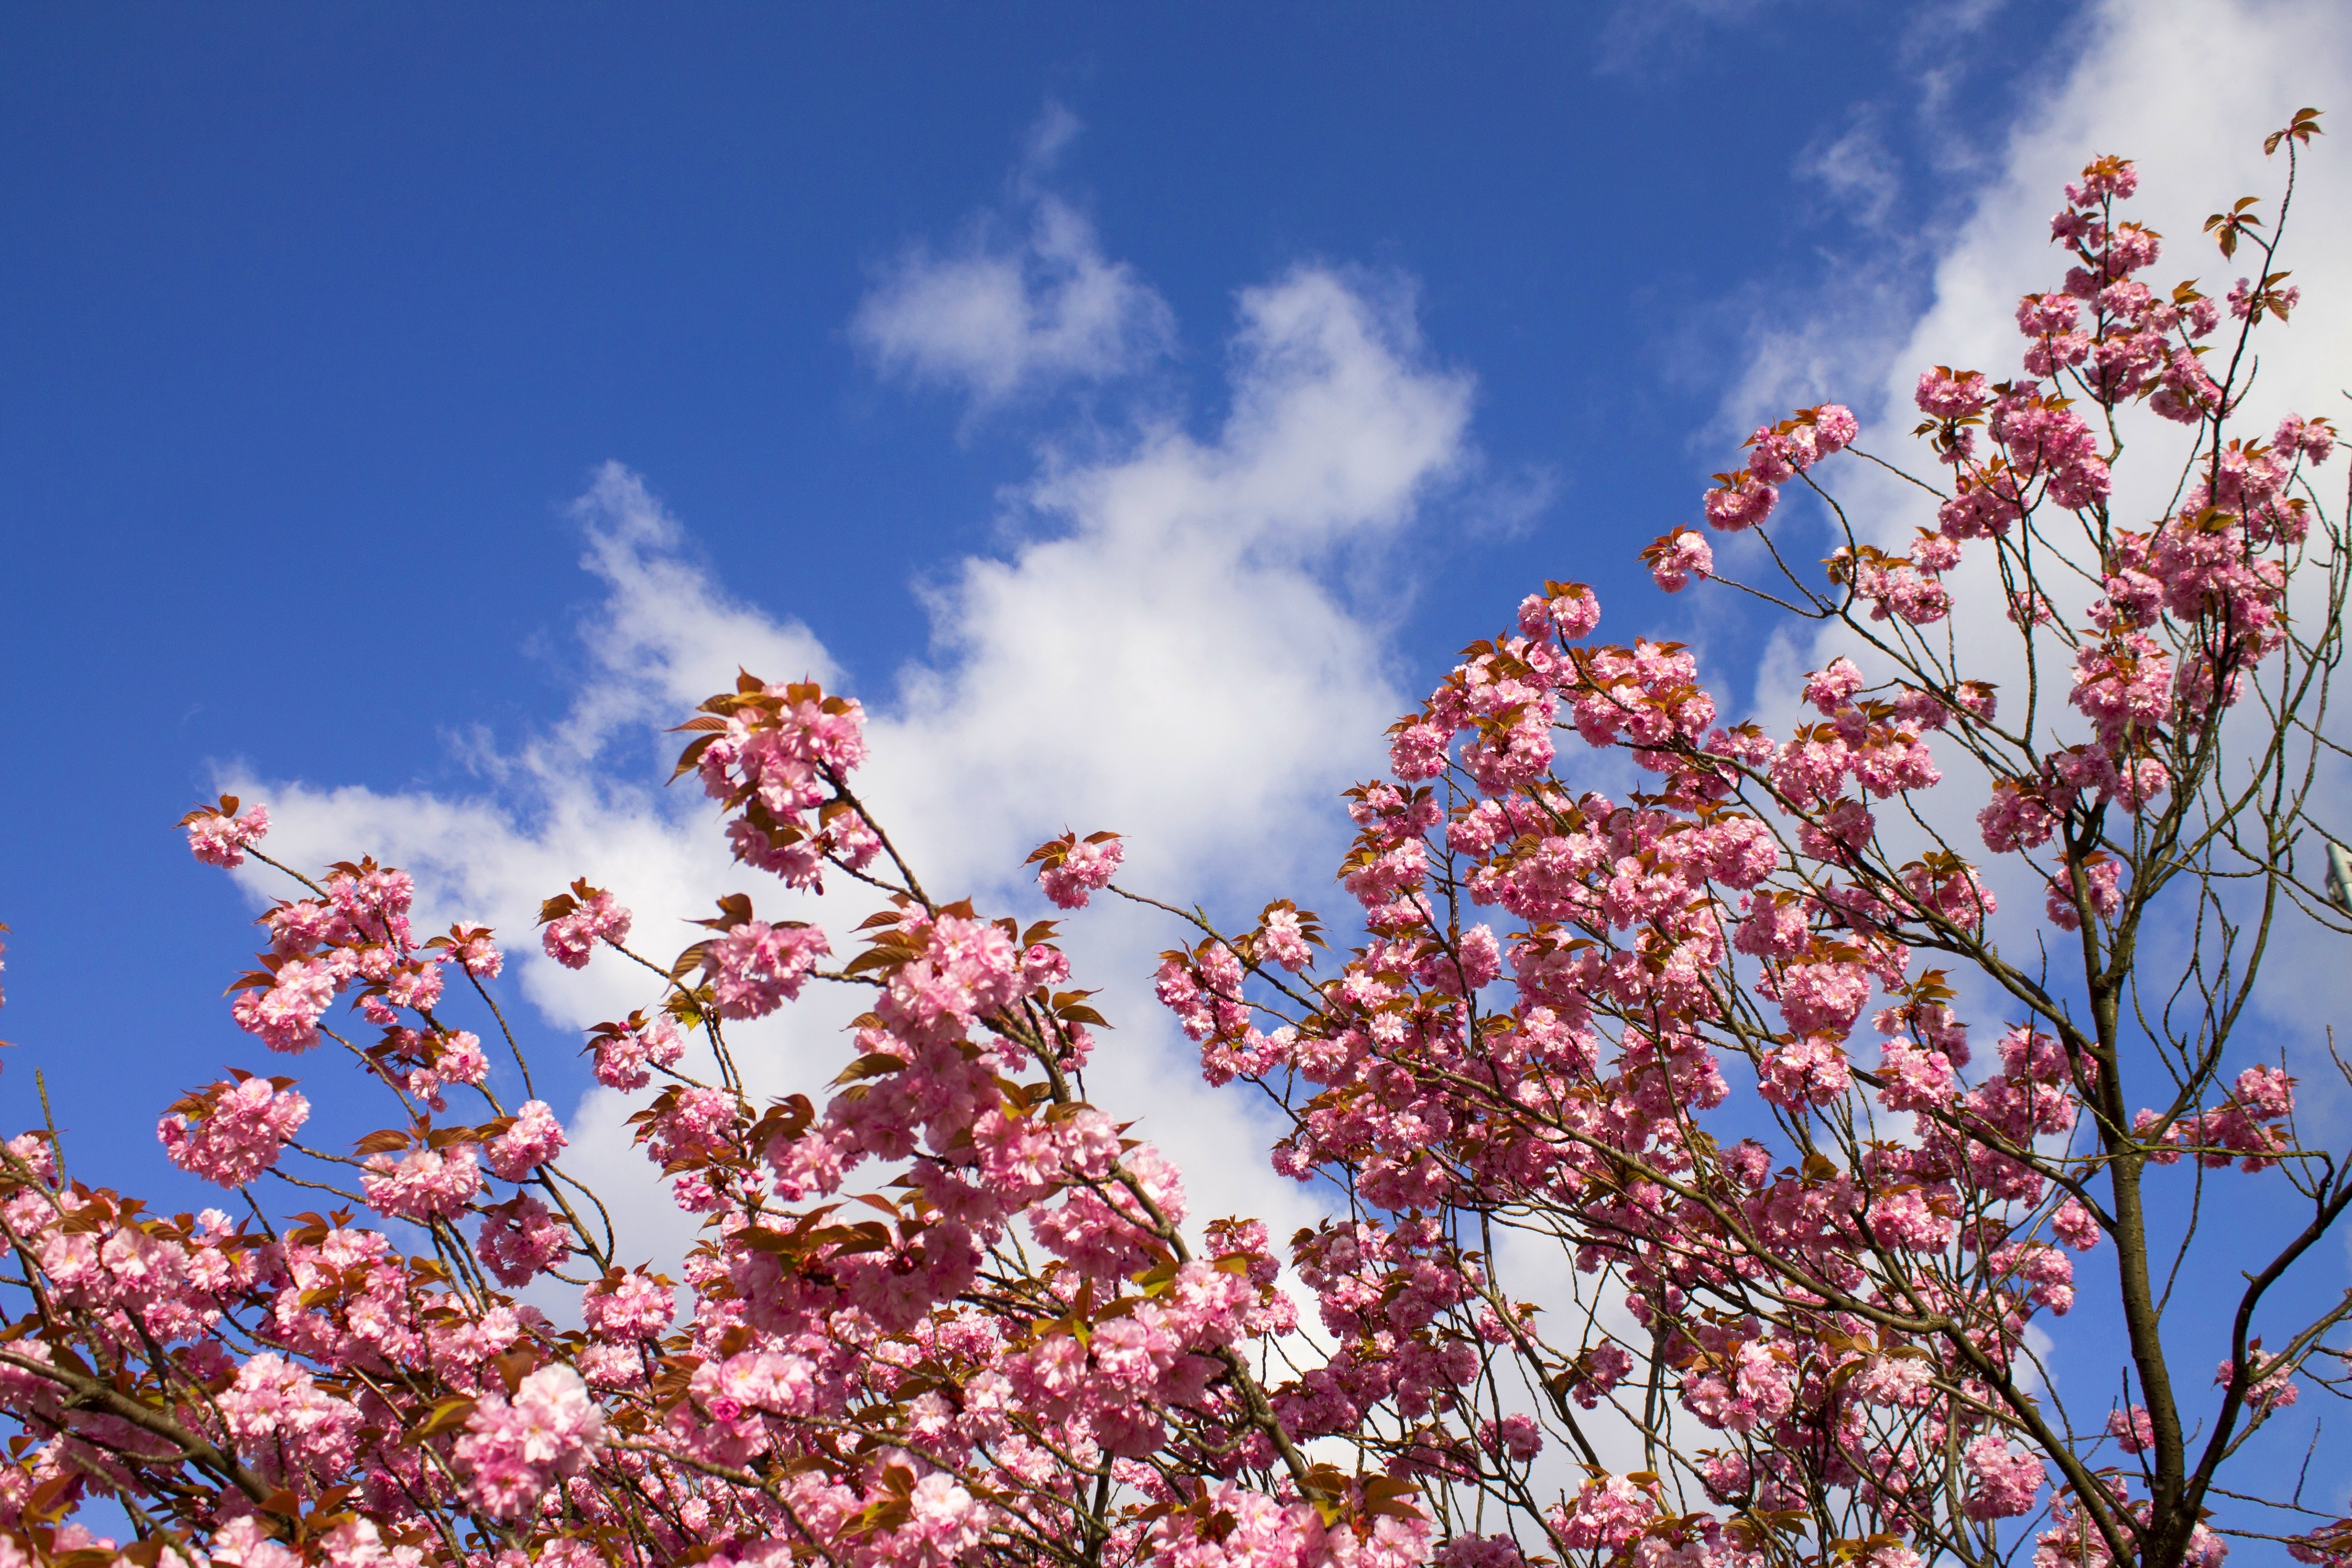
tree, branch, blossom, plant, sky, sunlight, leaf, flower, petal, bloom, spring, flora, season, cherry blossom, clouds, cherry, cherry blossoms, himel